Moto Guzzi Trialce

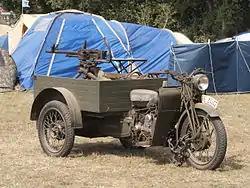
Moto Guzzi TriAlce

The Moto Guzzi 500 TriAlce is a three-wheeler Italian built by Moto Guzzi between 1940 and 1943 for the armed forces.